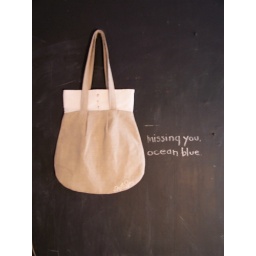
breathing under water bag